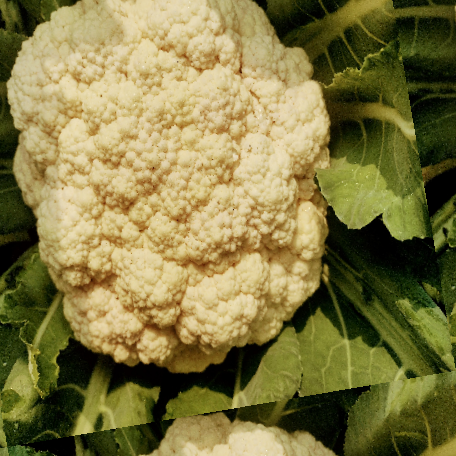
Label: Disease Free